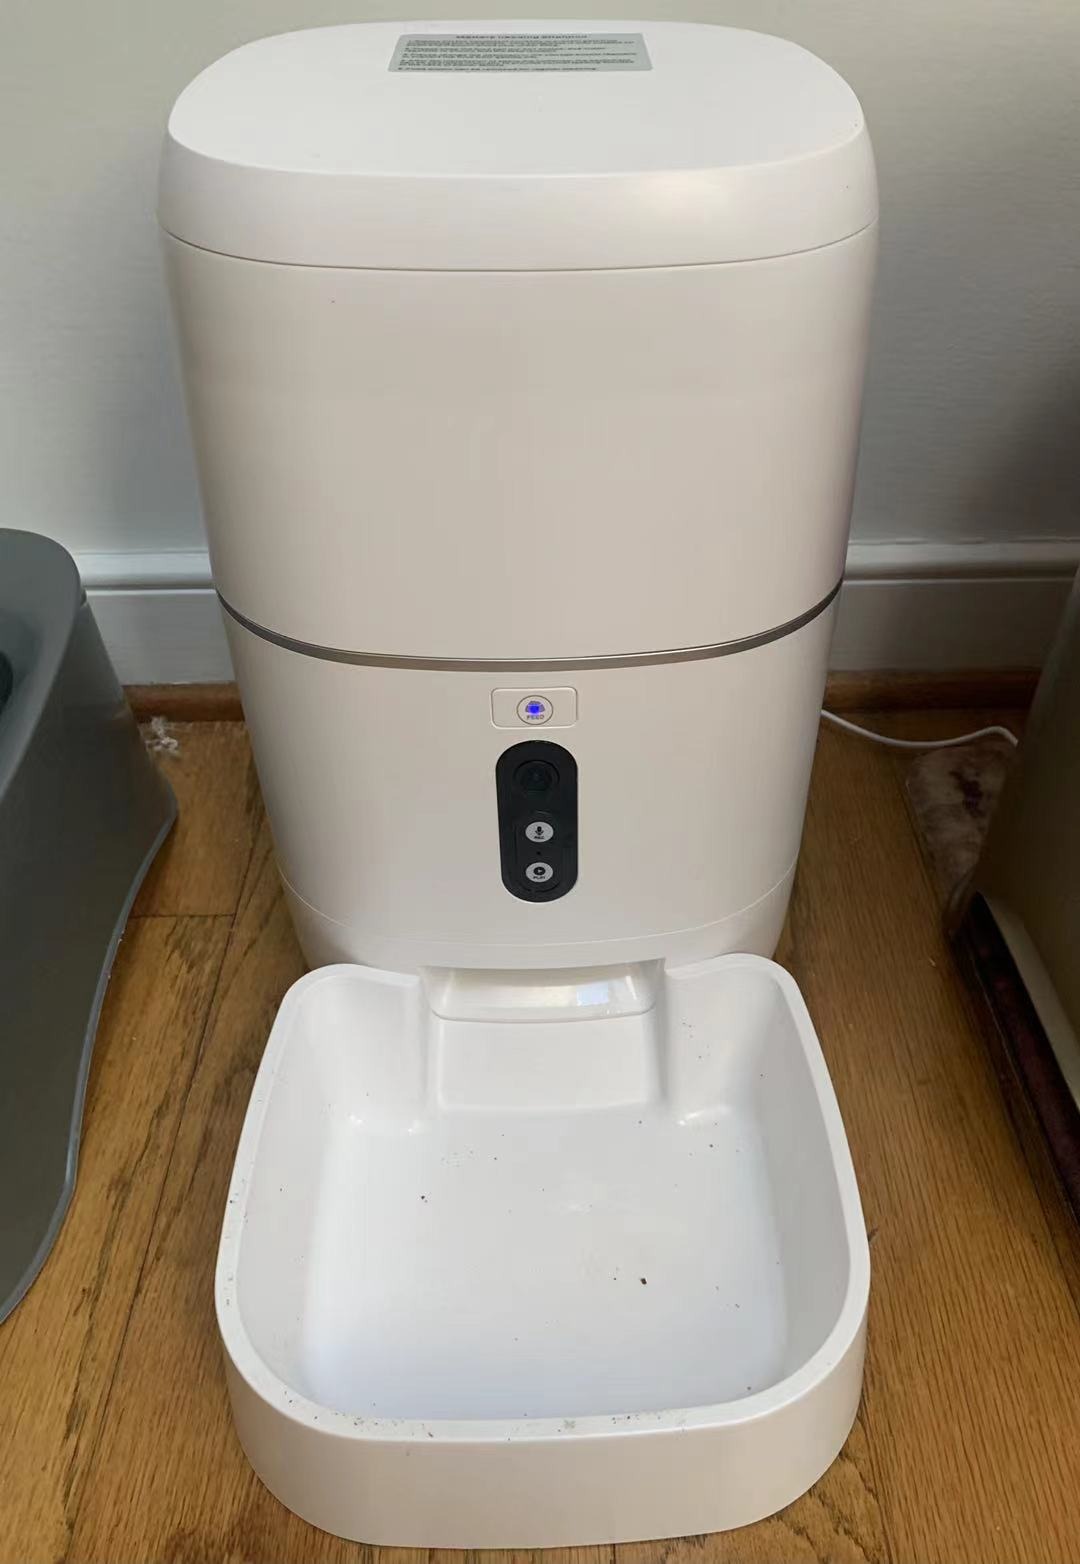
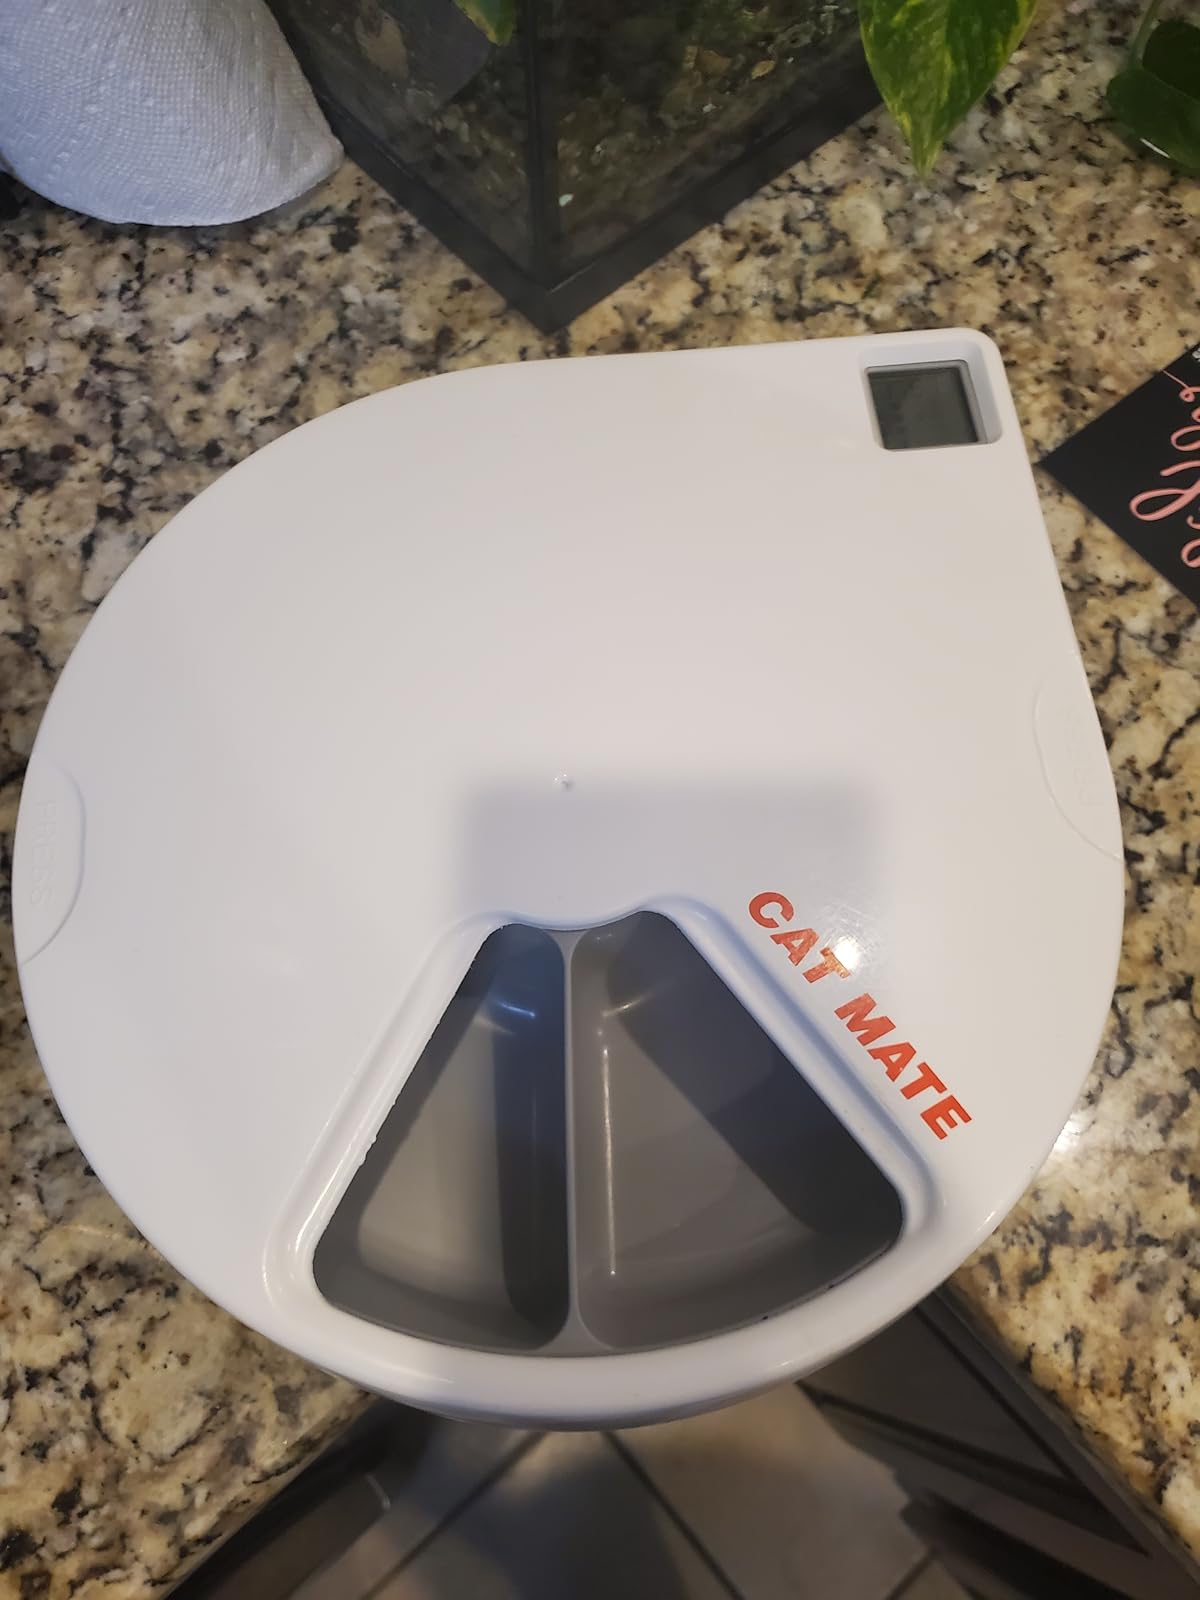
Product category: items_feeder
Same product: no